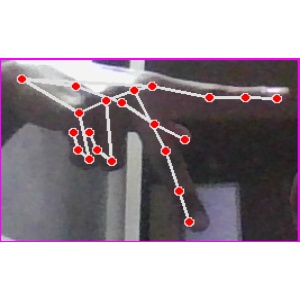
अक्षर: प